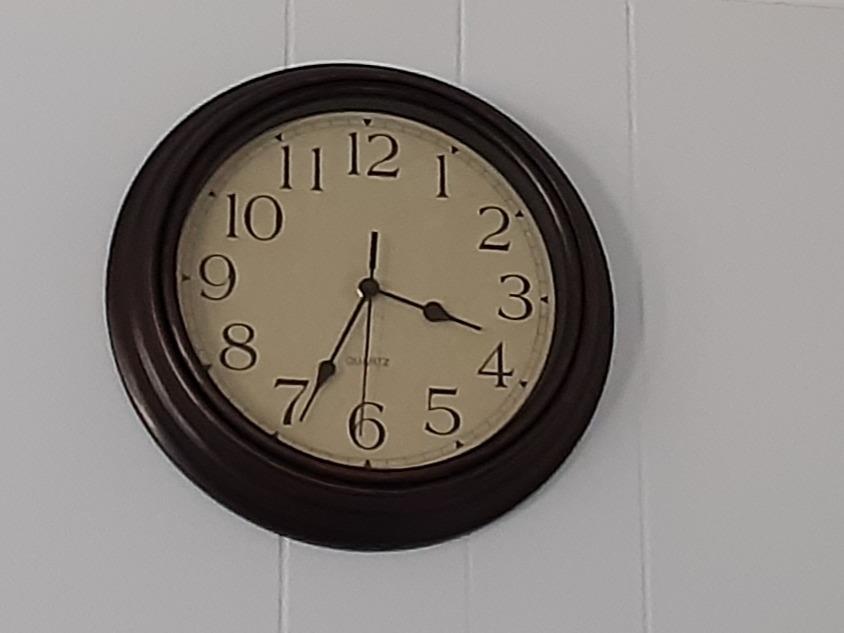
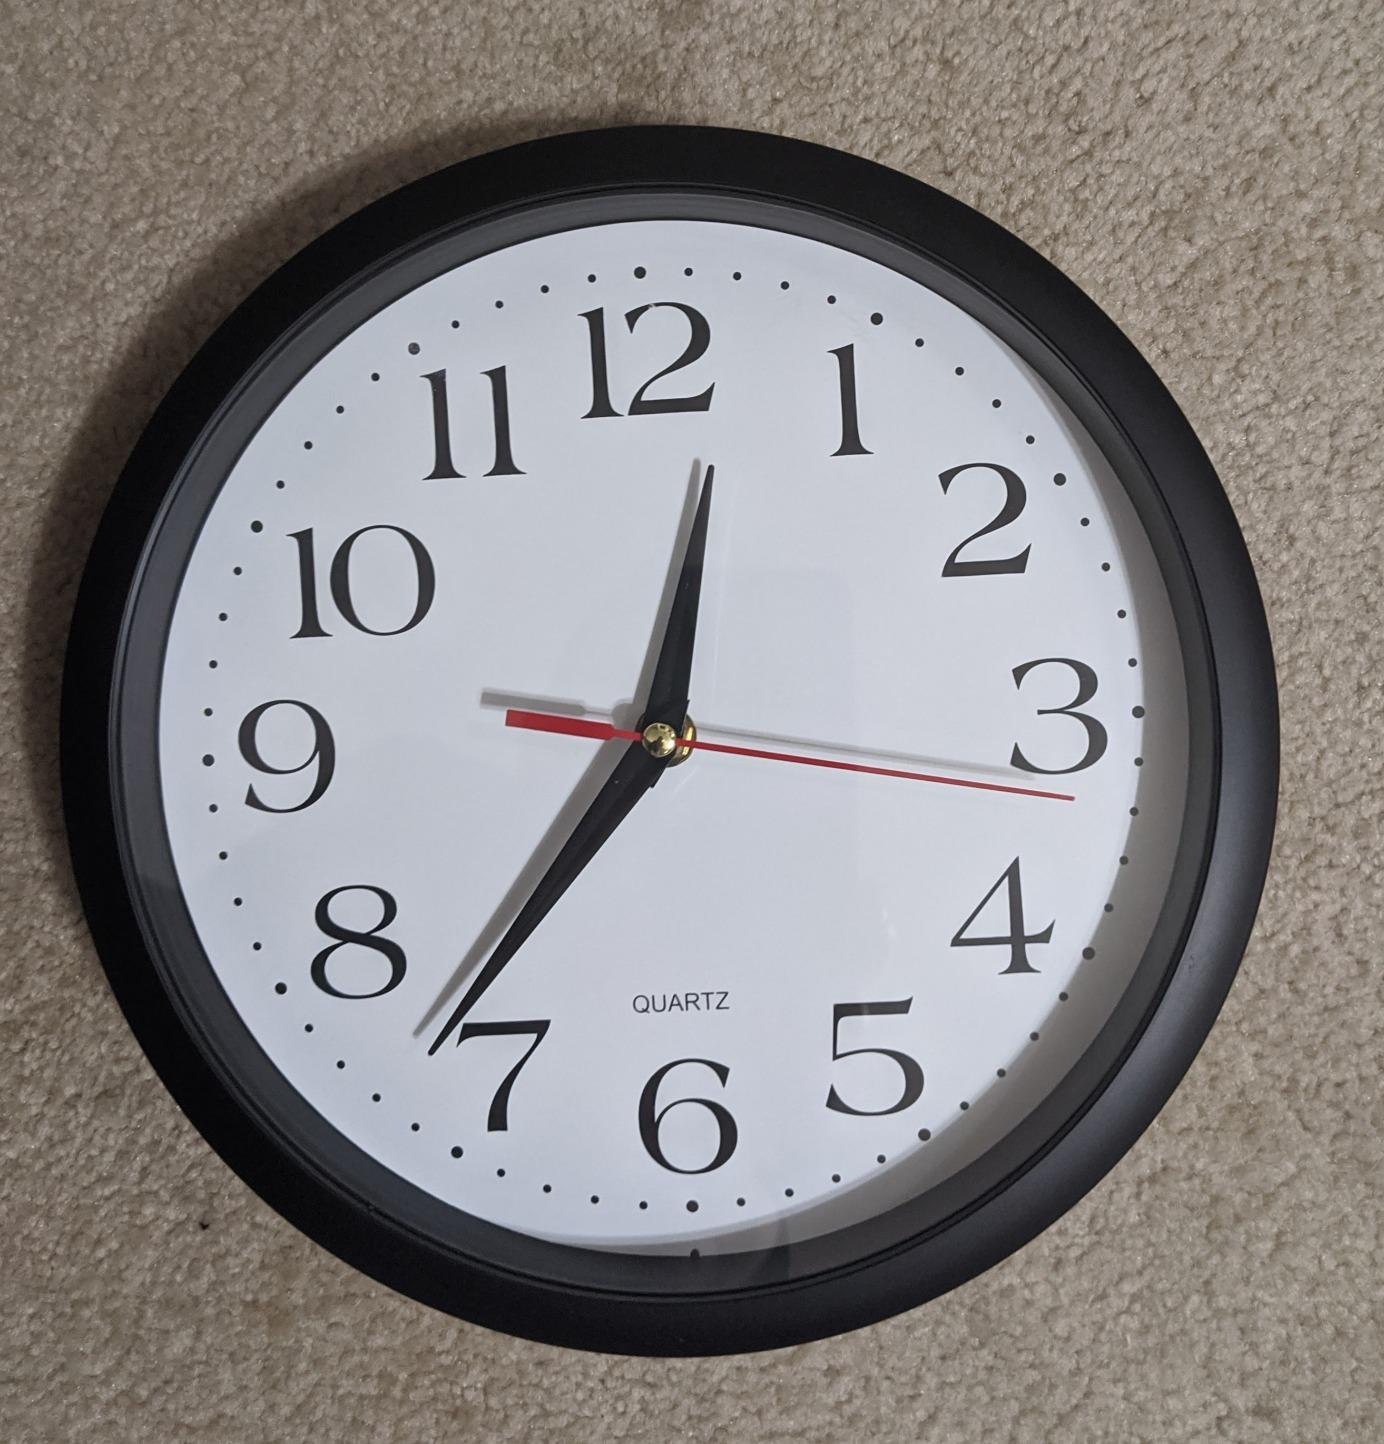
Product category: clock
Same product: no